English Defence League

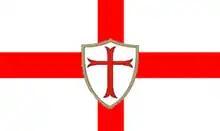
A variation of the EDL flag, used in demonstrations alongside the Flag of England

In the early 21st century, Muslims were Britain's second largest and fastest-growing religious group; according to the 2011 census, 2.7 million people in England and Wales described themselves as Muslim, representing 4.8% of the total population. At the same time, Muslims became the main scapegoat for far-right groups across Western society. In Britain, this was partly because prejudices against Jews and African-Caribbean people—both communities the far-right previously used as social scapegoats—were increasingly socially unacceptable. In the latter half of the 20th century, most British Muslims were of South Asian heritage. When they faced racist abuse, such as "Paki-bashing", it was usually because of their racial background, rather than their religious belief. By the 21st century, British Muslims were increasingly targeted because they were Muslim, including by members of other ethnic minorities in the country.